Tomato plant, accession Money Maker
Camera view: bottom (45 deg); turntable rotation: 300 degrees
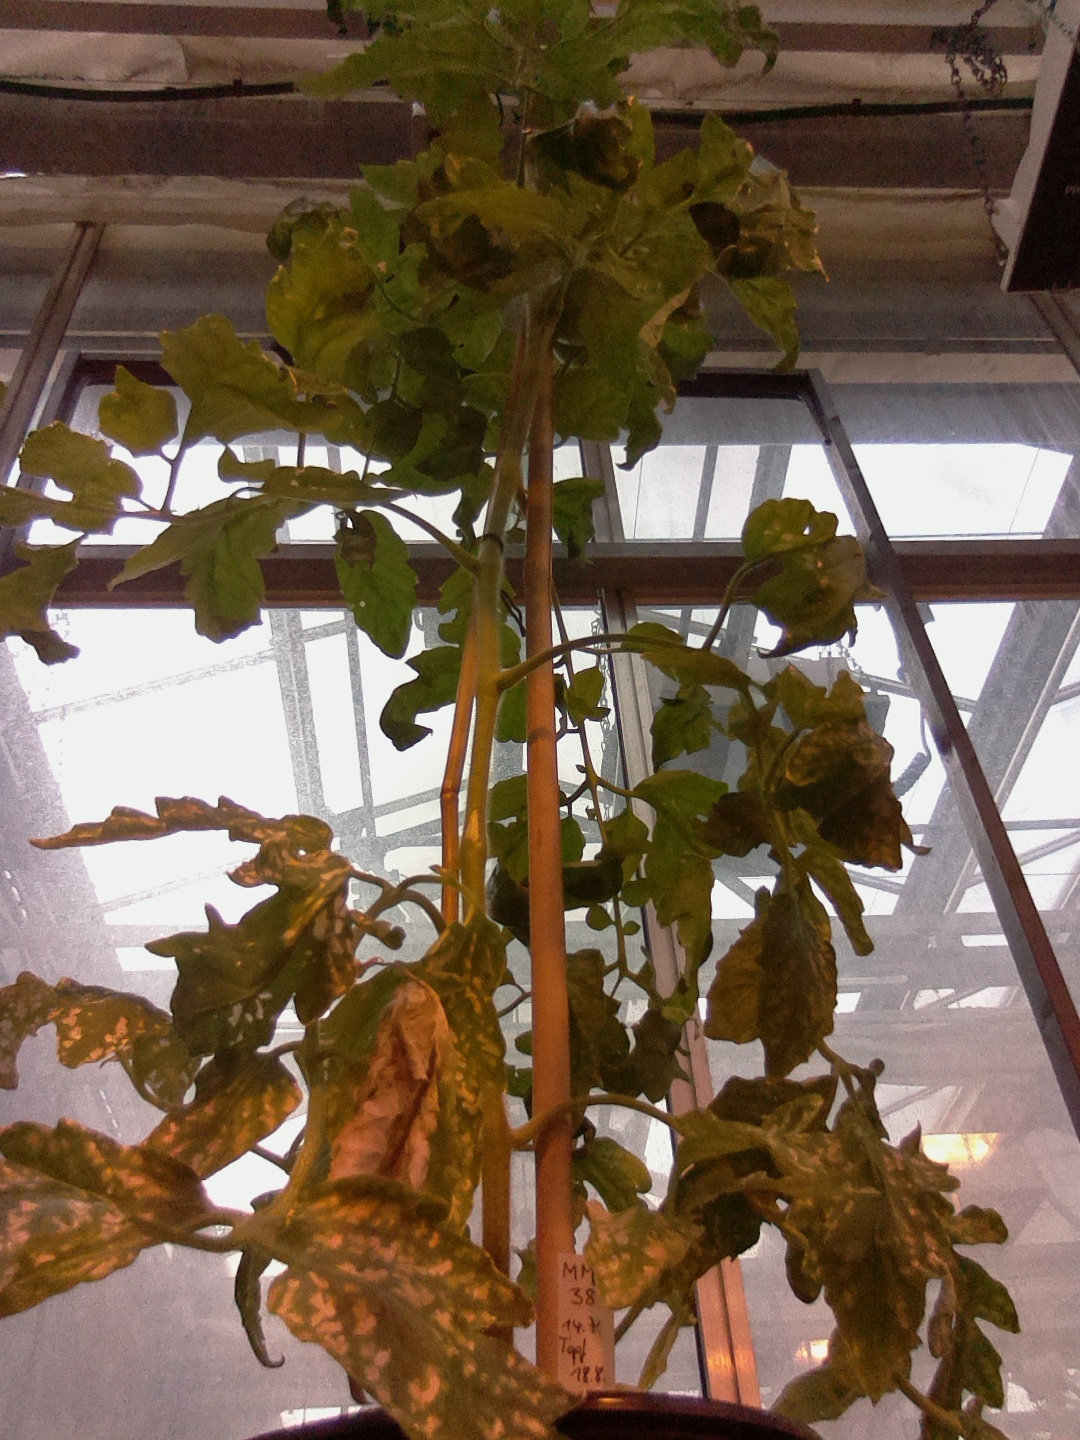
BBCH growth stage 74: 40%-50% of final fruit size